Gunpowder weapons in the Ming dynasty

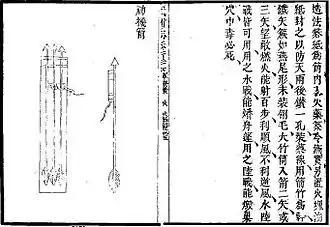
Depiction of fire arrows known as "divine engine arrows" (shen ji jian 神機箭) from the "Wubei Zhi".

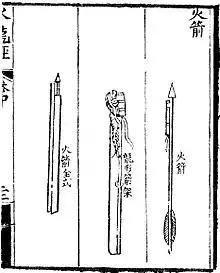
Rocket arrows from the "Huolongjing". The right arrow reads 'fire arrow,' the middle is an 'arrow frame in the shape of a dragon,' and the left is a 'complete fire arrow.'

The basic rocket weapon, otherwise known as the fire arrow in Chinese, was a tube of gunpowder and a fuse attached to an arrow. Variants of the basic variety included: